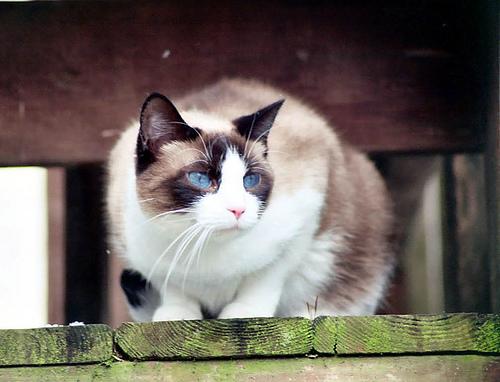
Breed: Ragdoll